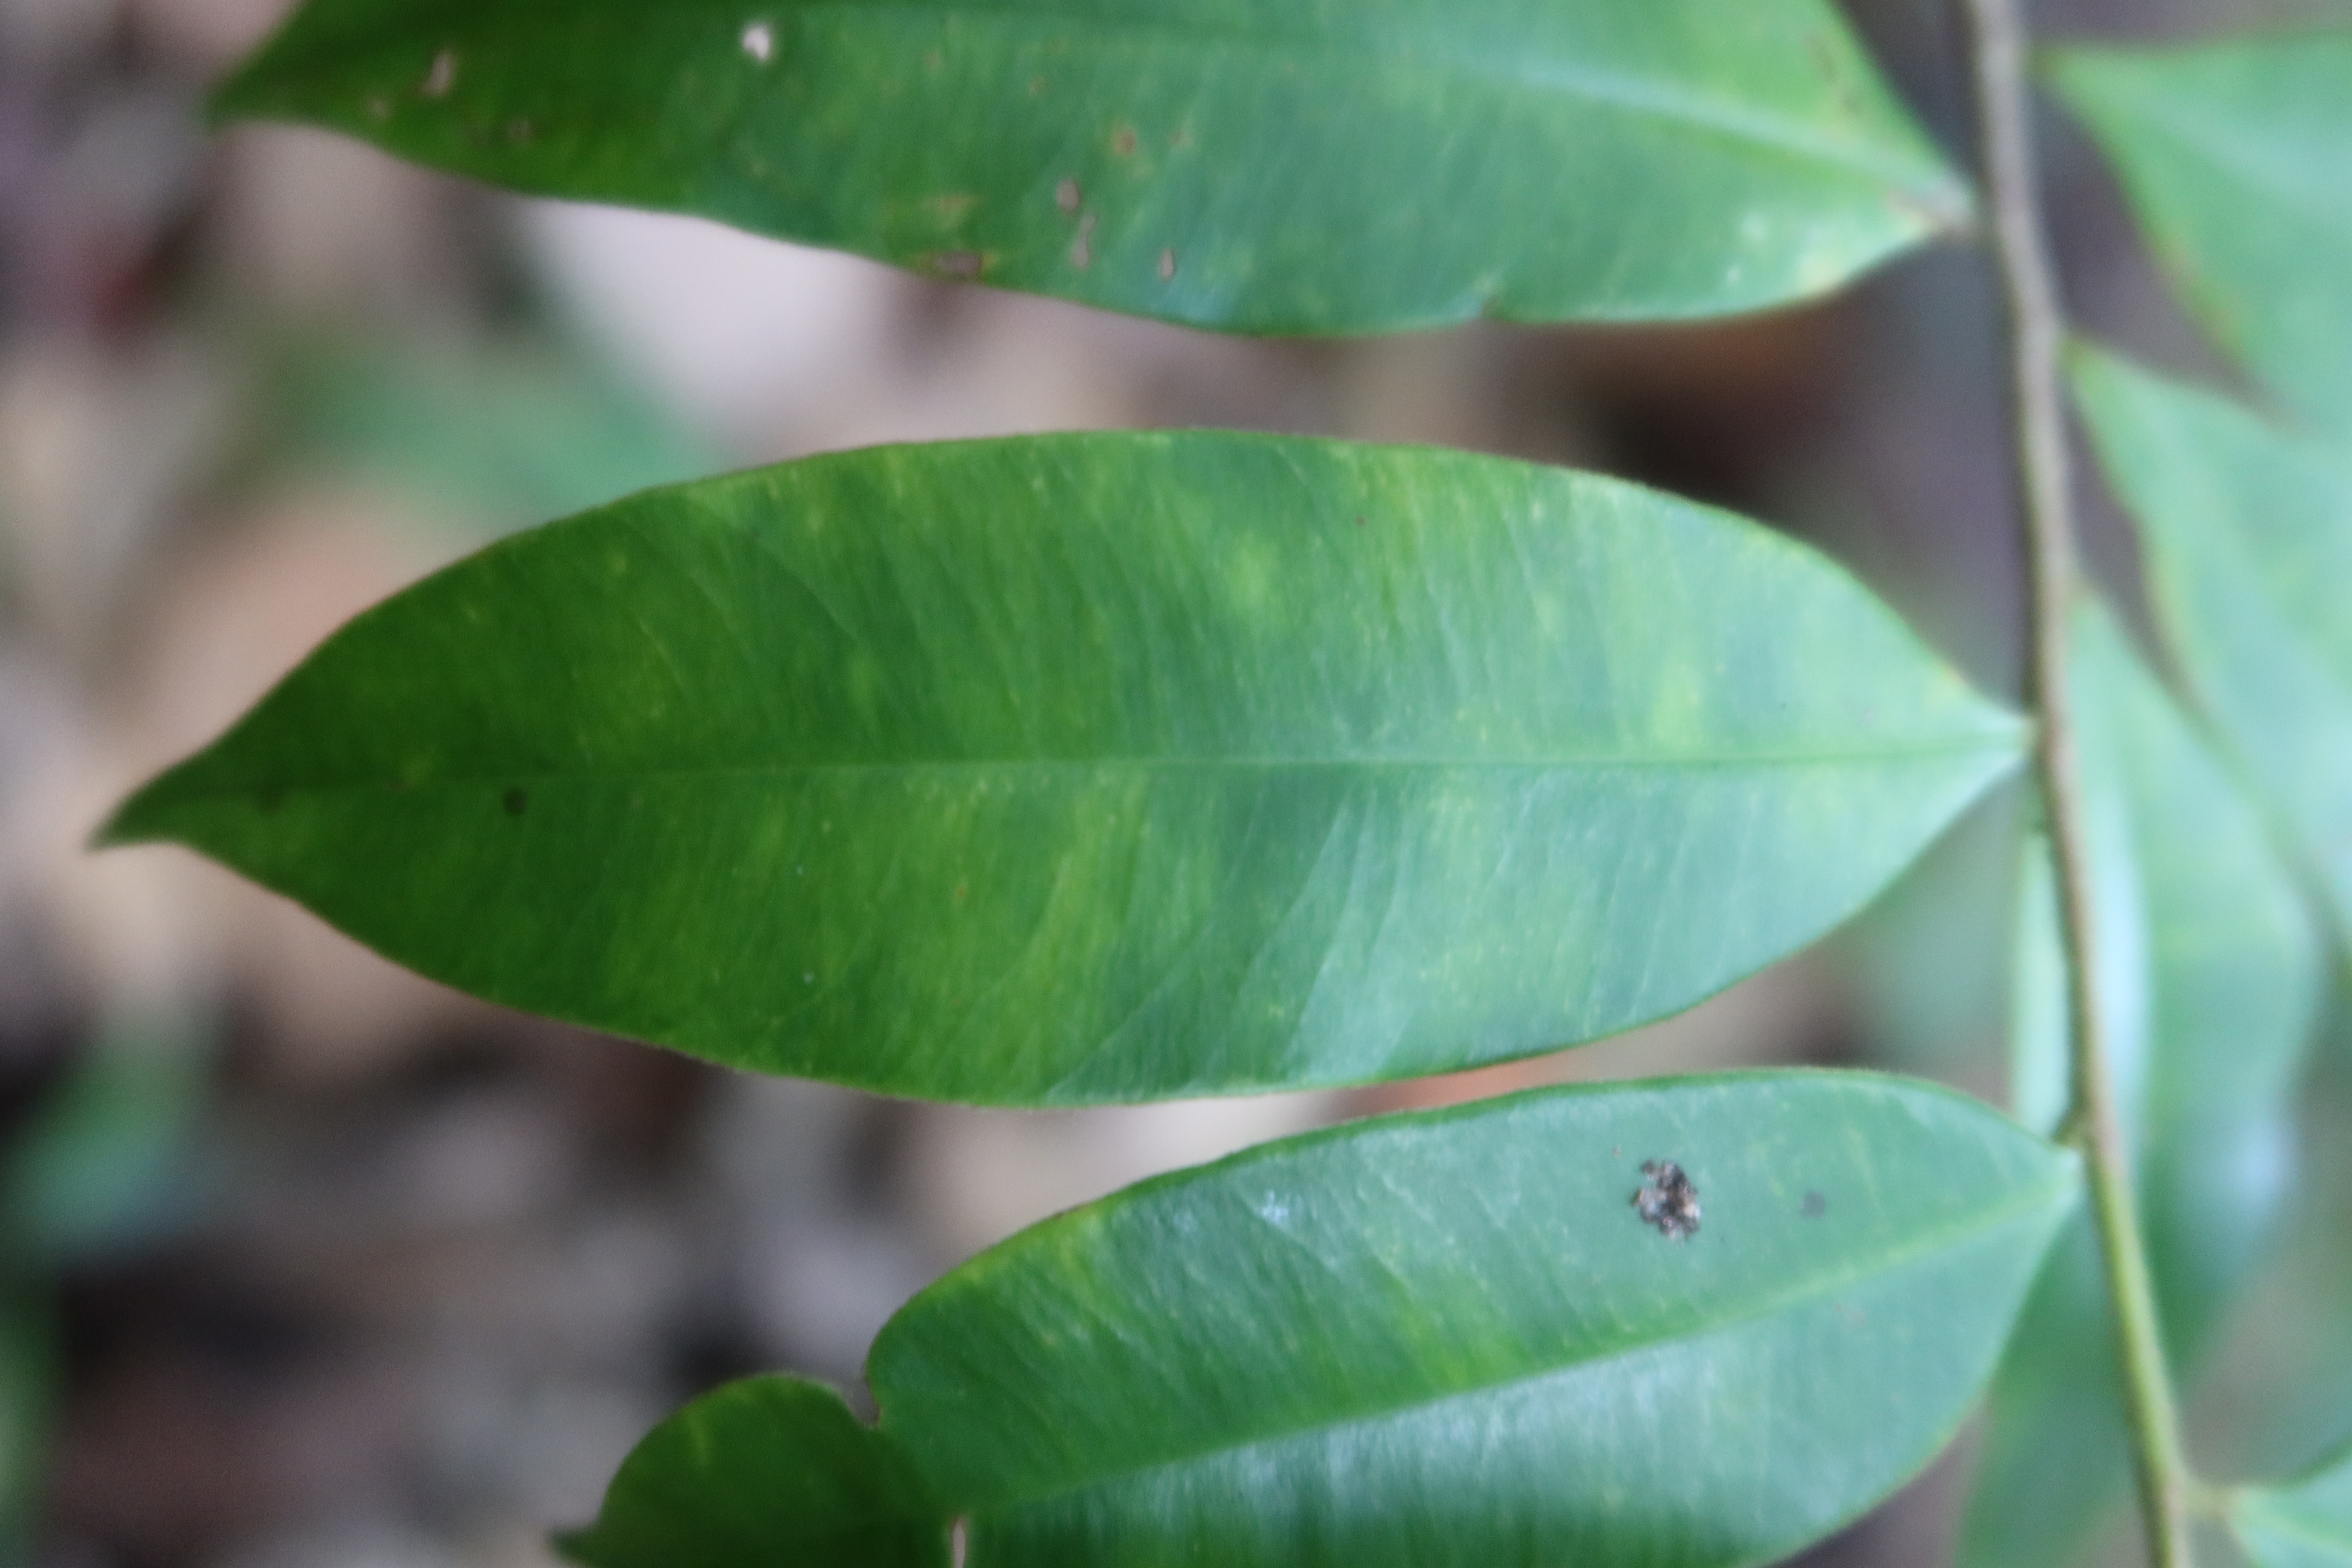
Label: Downy mildew